Santa Cruz, California

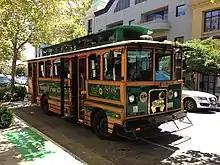
The beach–downtown shuttle trolley

Santa Cruz is home to several state parks and beaches, including Lighthouse Field State Beach, Natural Bridges State Beach, Santa Cruz Mission State Historic Park, Twin Lakes State Beach, and Seabright State Beach.